Cincinnati Union Terminal

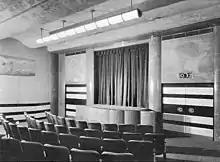
Theater

The terminal was built with eight platforms and sixteen platform tracks, with room for expansion to 22 tracks. The platforms and tracks ran north to south, partially beneath the train concourse. The platforms were wide, unusual in train station design, and long, and able to be extended to 2,400 feet. They had concrete bases, covered with canopies. The support columns were 80 feet apart, also noted as unusual. The canopies were of painted steel; roofing was by the Philip Carey Company.